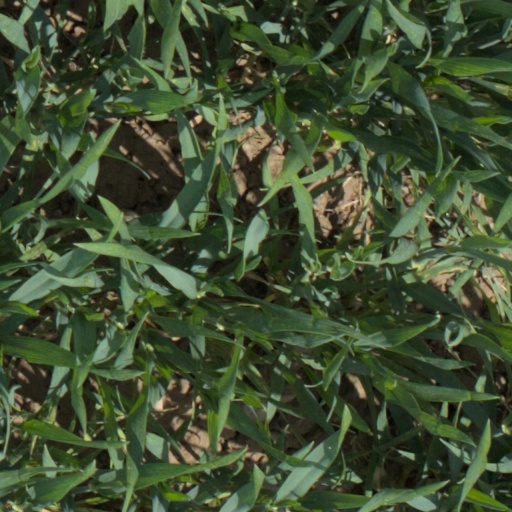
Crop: wheat